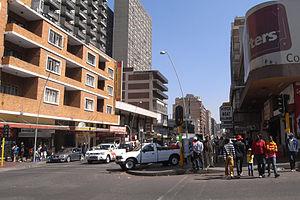
Hillbrow est un quartier résidentiel du centre-ville de Johannesburg, en Afrique du Sud. Il est réputé pour sa forte densité de population et ses taux élevés de chômage, de pauvreté et d'insécurité.